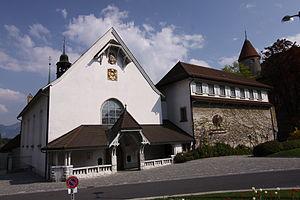
Chapelle Notre-Dame de Compassion, Rue du Marché 2a-4, Bulle
Cette liste présente les biens culturels d'importance nationale dans le canton de Fribourg. Cette liste correspond à l'édition 2009 de l'Inventaire Suisse des biens culturels d'importance nationale pour le canton de Fribourg. Il est trié par commune et inclus : 205 bâtiments séparés, 14 collections, 18 sites archéologiques et un cas particulier.